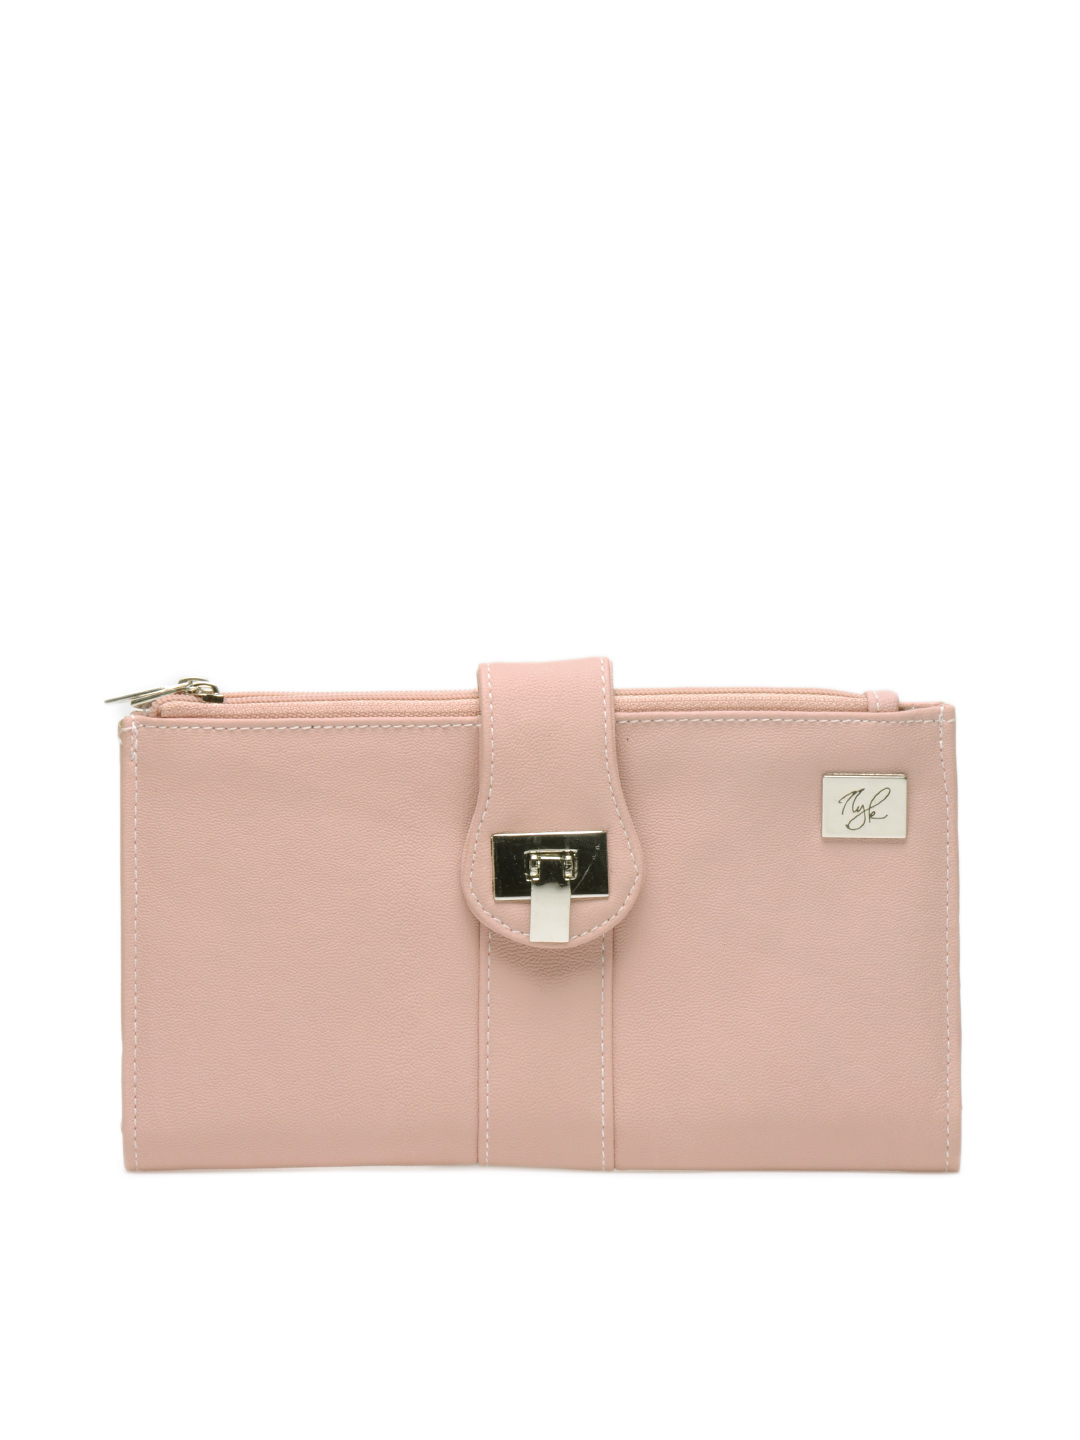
Nyk Women Pink Wallet
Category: Accessories / Wallets / Wallets
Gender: Women
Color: Pink
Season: Summer 2016
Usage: Casual